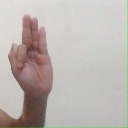
अक्षर: फ